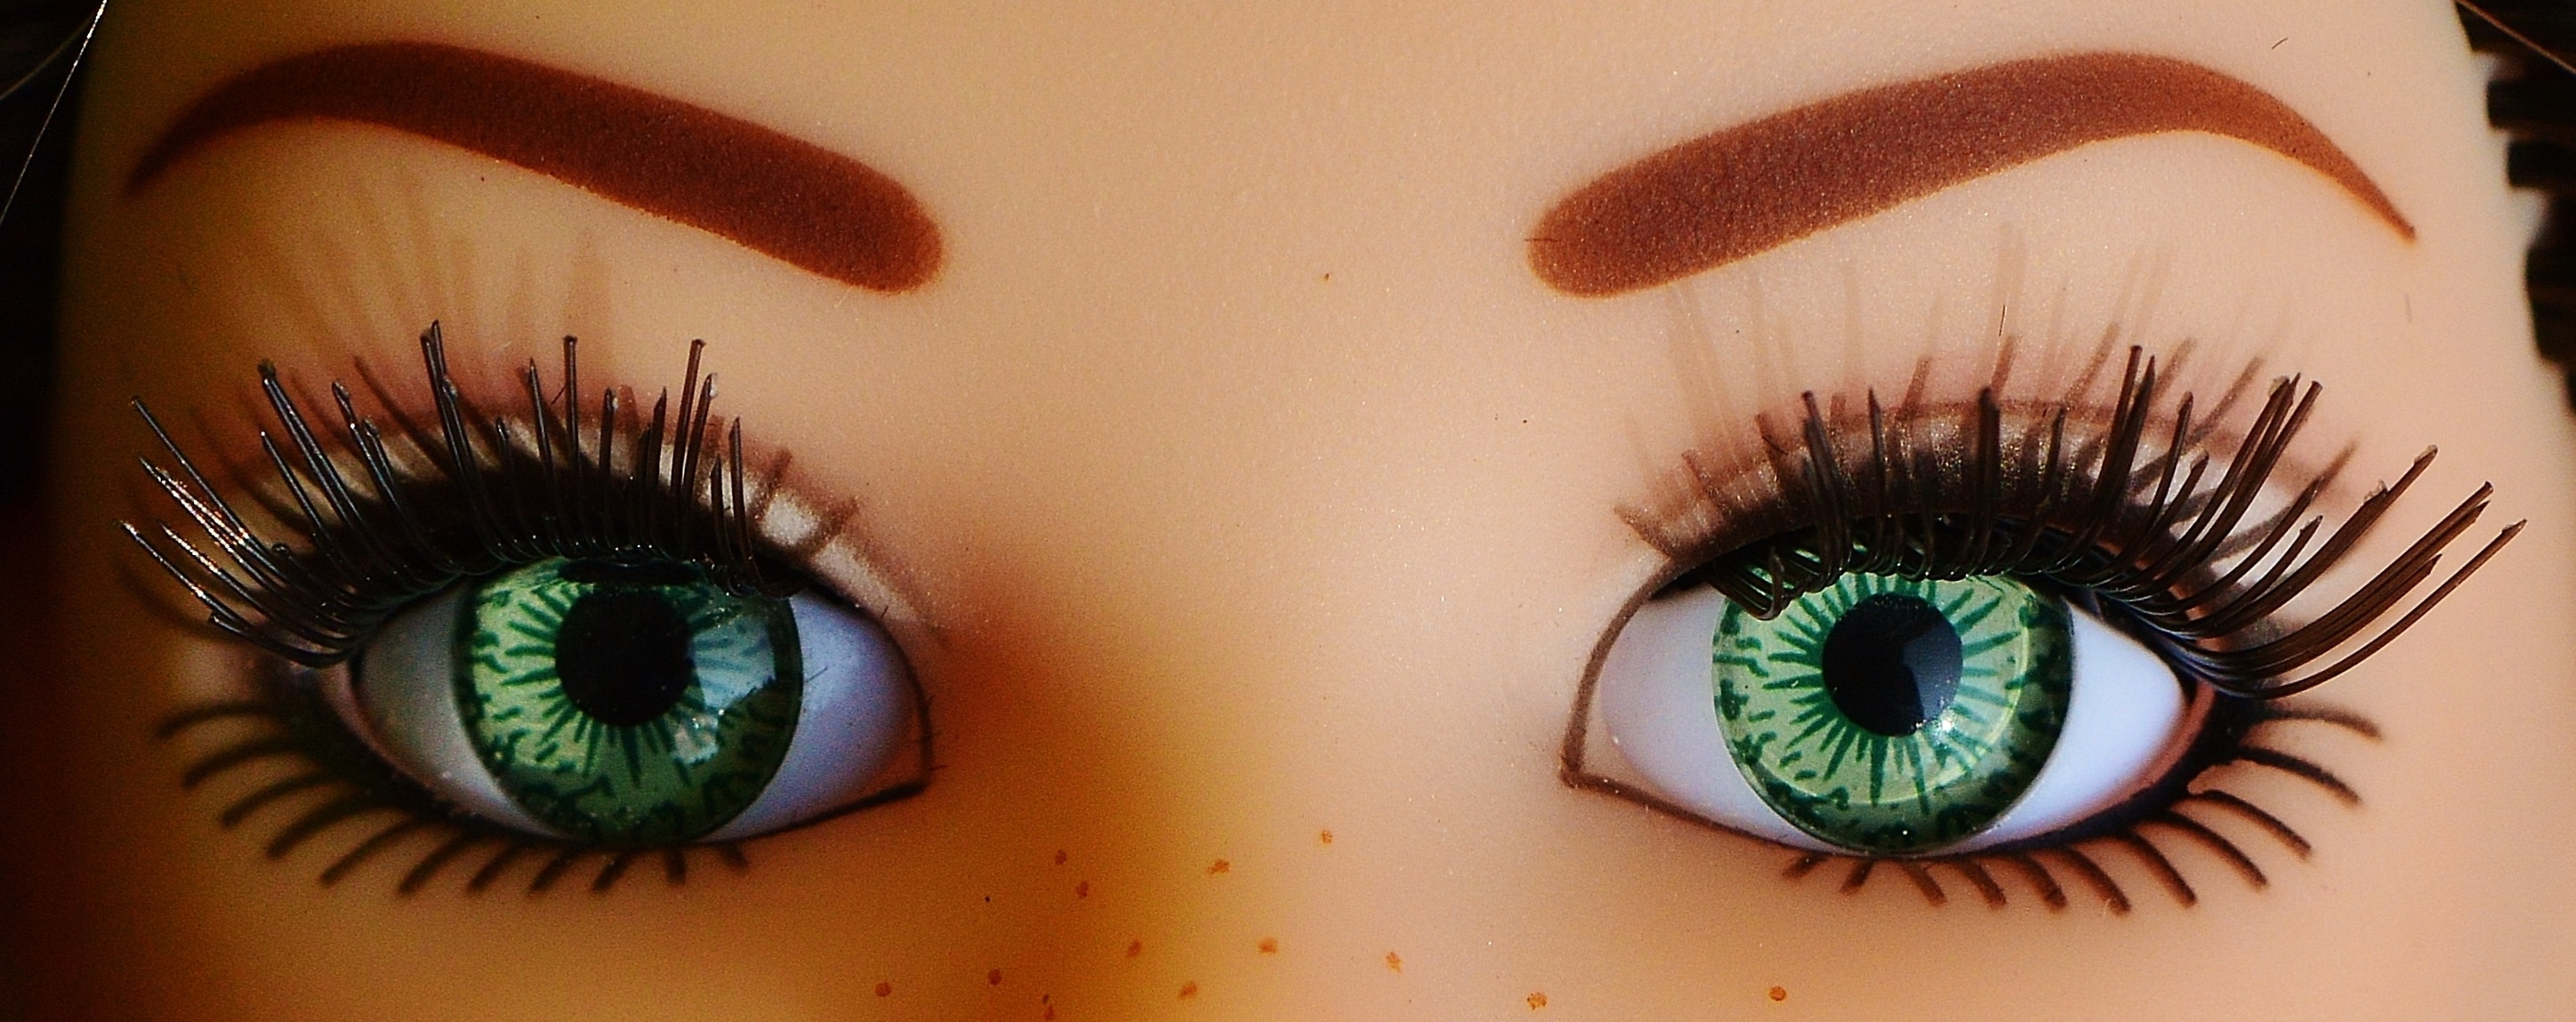
girl, green, color, brown, blue, close, eyebrow, mouth, eyelash, close up, human body, face, doll, nose, eyes, children, eye, head, toys, beauty, beautiful, organ, cosmetics, eyelashes, pupils, girls toys, doll face, vision care, eyelash extensions